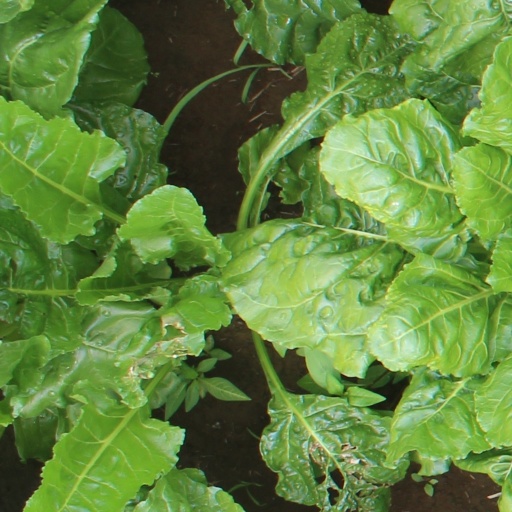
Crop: sugar beet